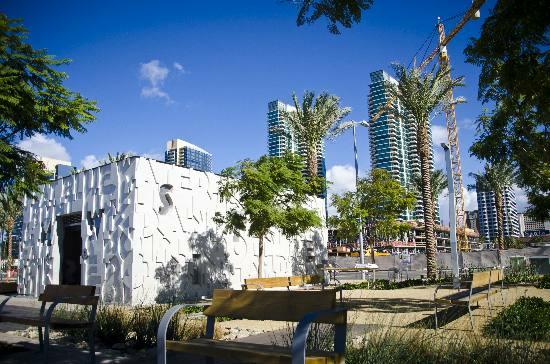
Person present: No